Edward King-Tenison

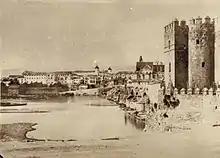
King Tenison's photo of Córdoba in Spain, taken in 1852

Between 1850 and 1852, King Tenison and his wife travelled in Spain for their artwork where, as an early adopter of the calotype photographic process, he aroused suspicion and curiosity due to his bulky equipment and outdoor work. The work was later published as "Memories of Spain" in 1854, while his wife's 50 lithographs appeared in "Castile and Anadalucia" in 1853.